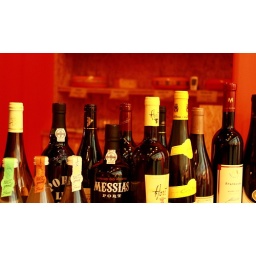
Lot of colorful bottles :) were around in the mall...so here is a quick capture...